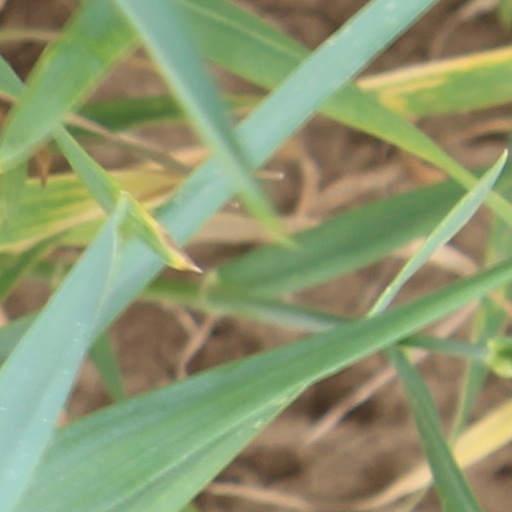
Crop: wheat